British Aerospace Sea Harrier

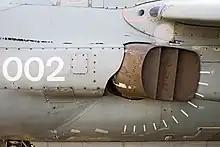
Sea Harrier FA2 ZA195 (upgrade) vector thrust nozzle – distinguishing feature of the jump jet

The Sea Harrier is a subsonic aircraft designed for strike, reconnaissance and fighter roles. It features a single Rolls-Royce Pegasus turbofan engine with two intakes and four vectorable nozzles. It has two landing gear on the fuselage and two outrigger landing gears on the wings. The Sea Harrier is equipped with four wing and three fuselage pylons for carrying weapons and external fuel tanks. The use of the ski jump allowed the aircraft to take off from a short flight deck with a heavier payload than would otherwise be possible, although it can also take off like a conventional loaded fighter without thrust vectoring from a normal airport runway.